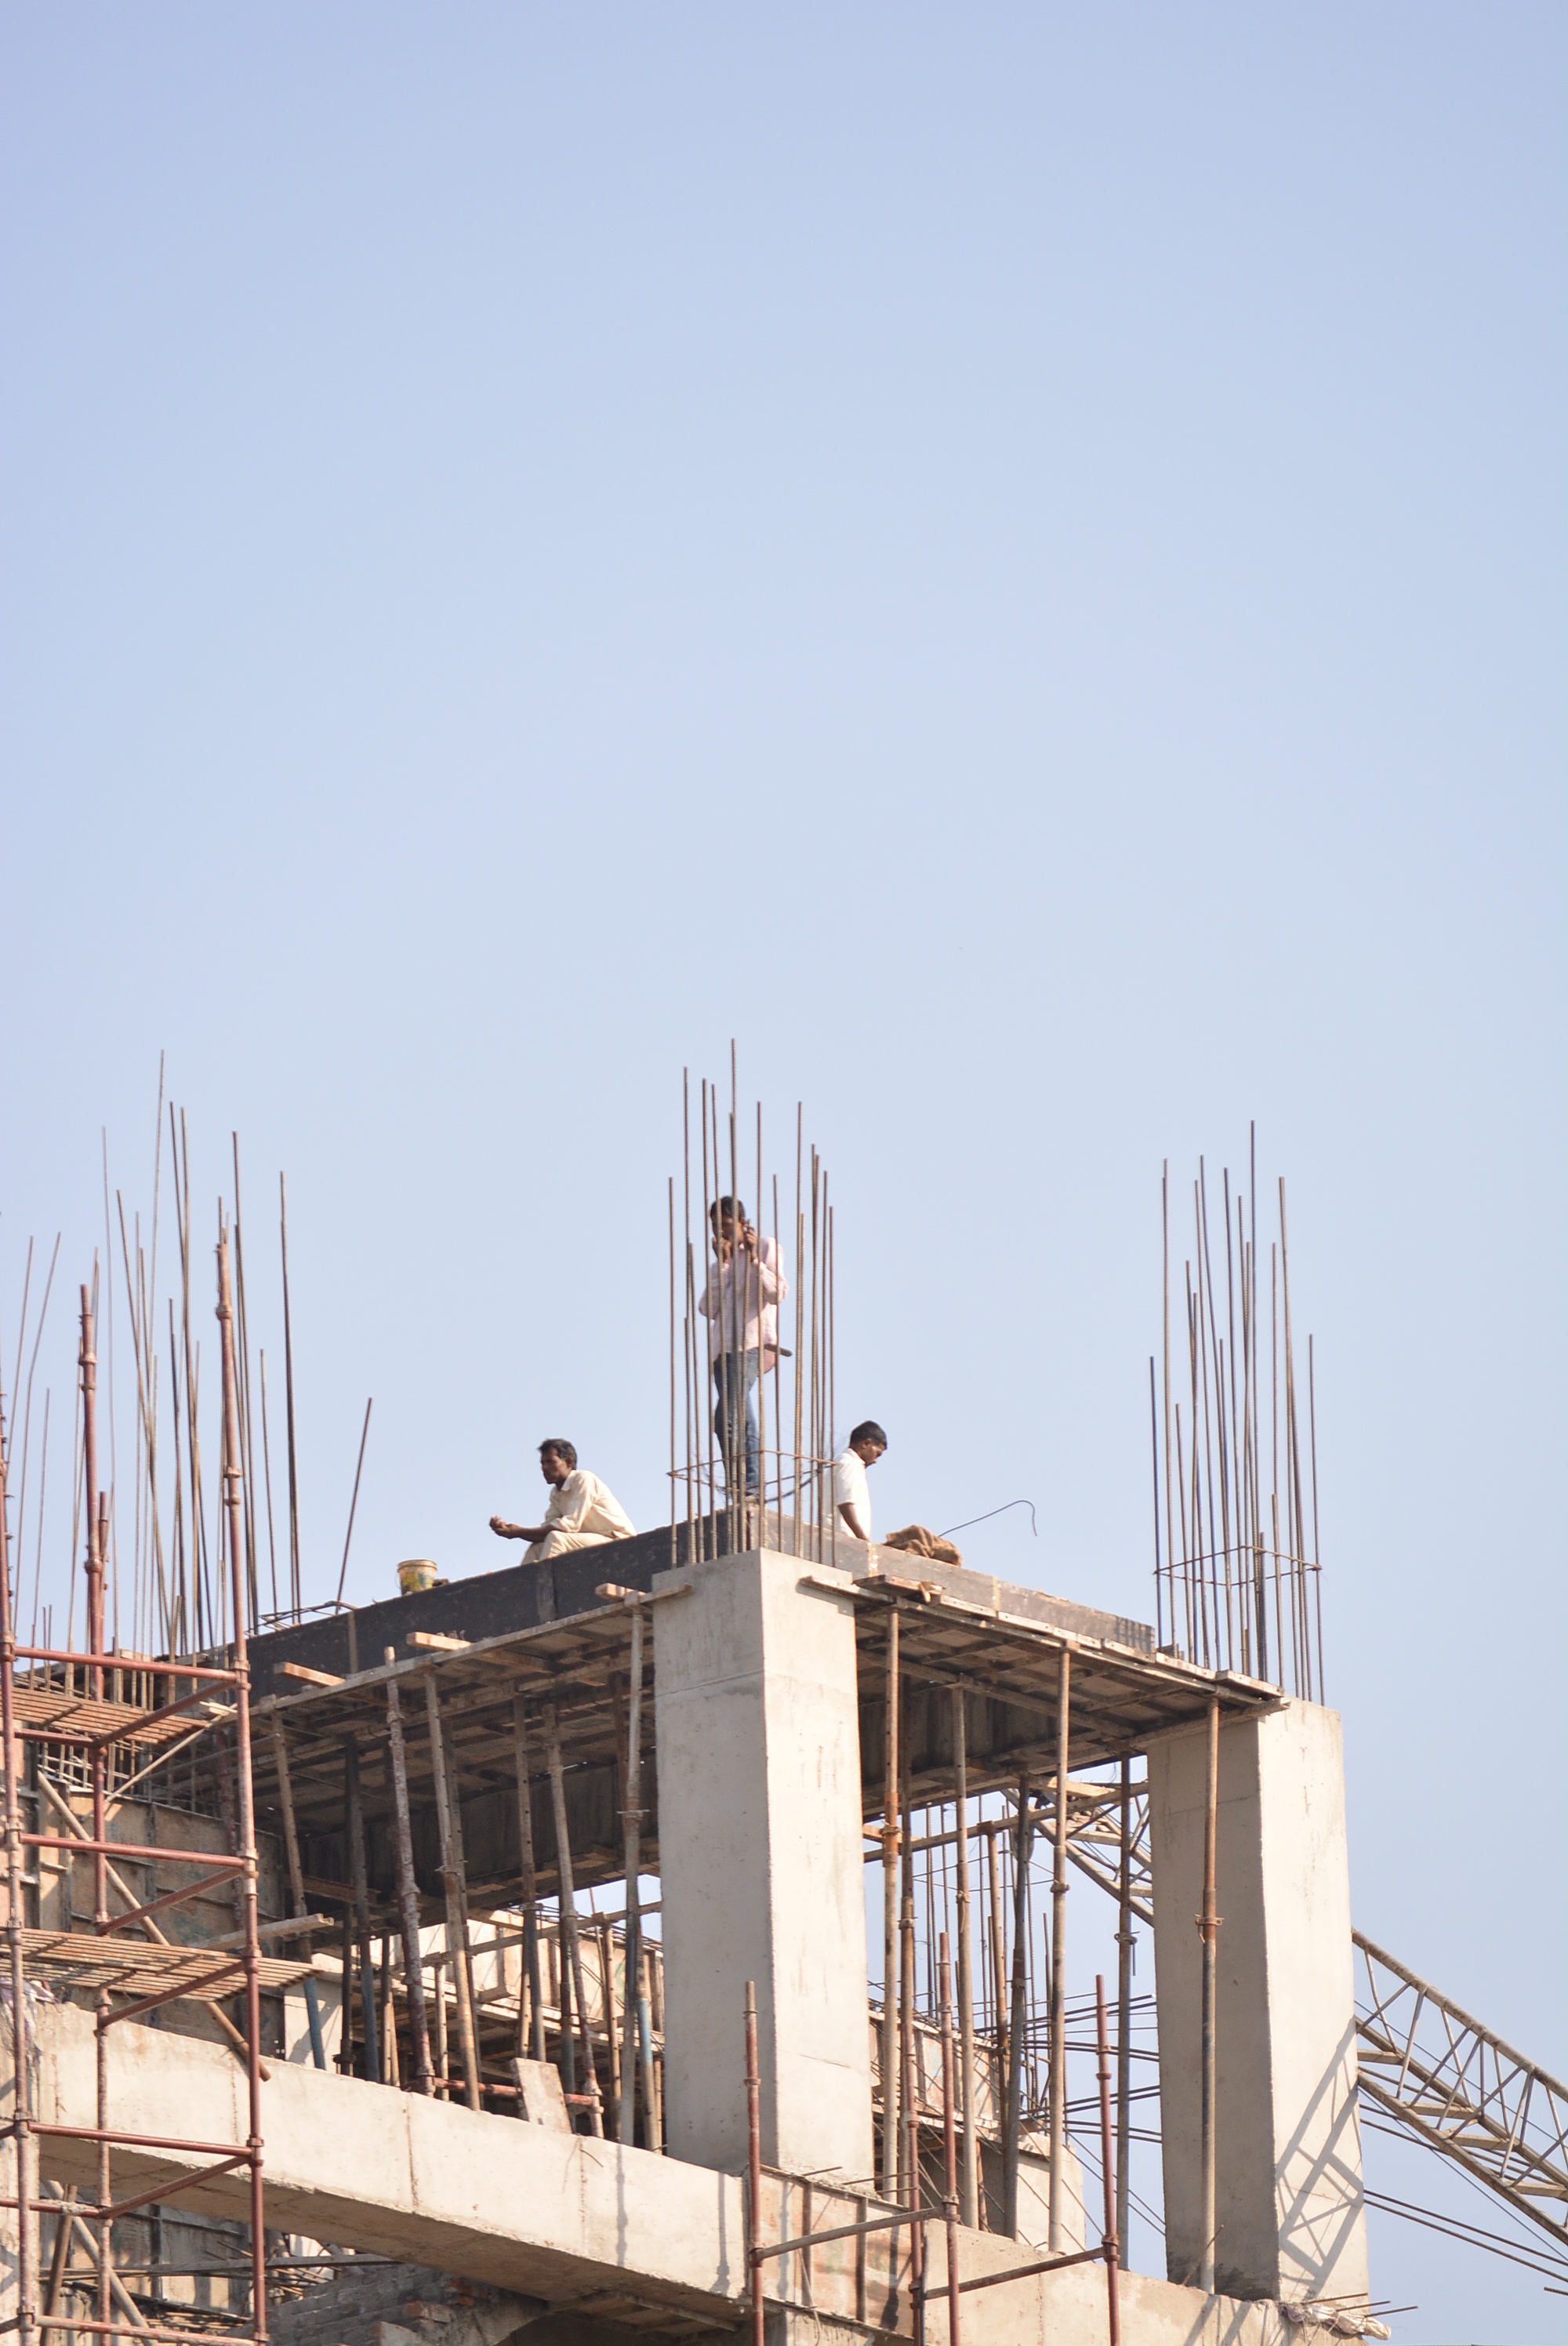
dock, structure, people, building, construction, vehicle, tower, mast, concrete, build, workers, armature